Pat Smythe

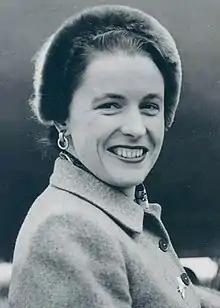
Smythe in 1954

Patricia Rosemary "Pat" Smythe, OBE (22 November 1928 – 27 February 1996) was a British show jumper. She competed at the 1956 and 1960 Summer Olympics, winning a team bronze medal in 1956. She served as president of the British Show Jumping Association in 1983–86, and as vice-president ion 1987–96. She also wrote many books on equestrian themes, largely for children.